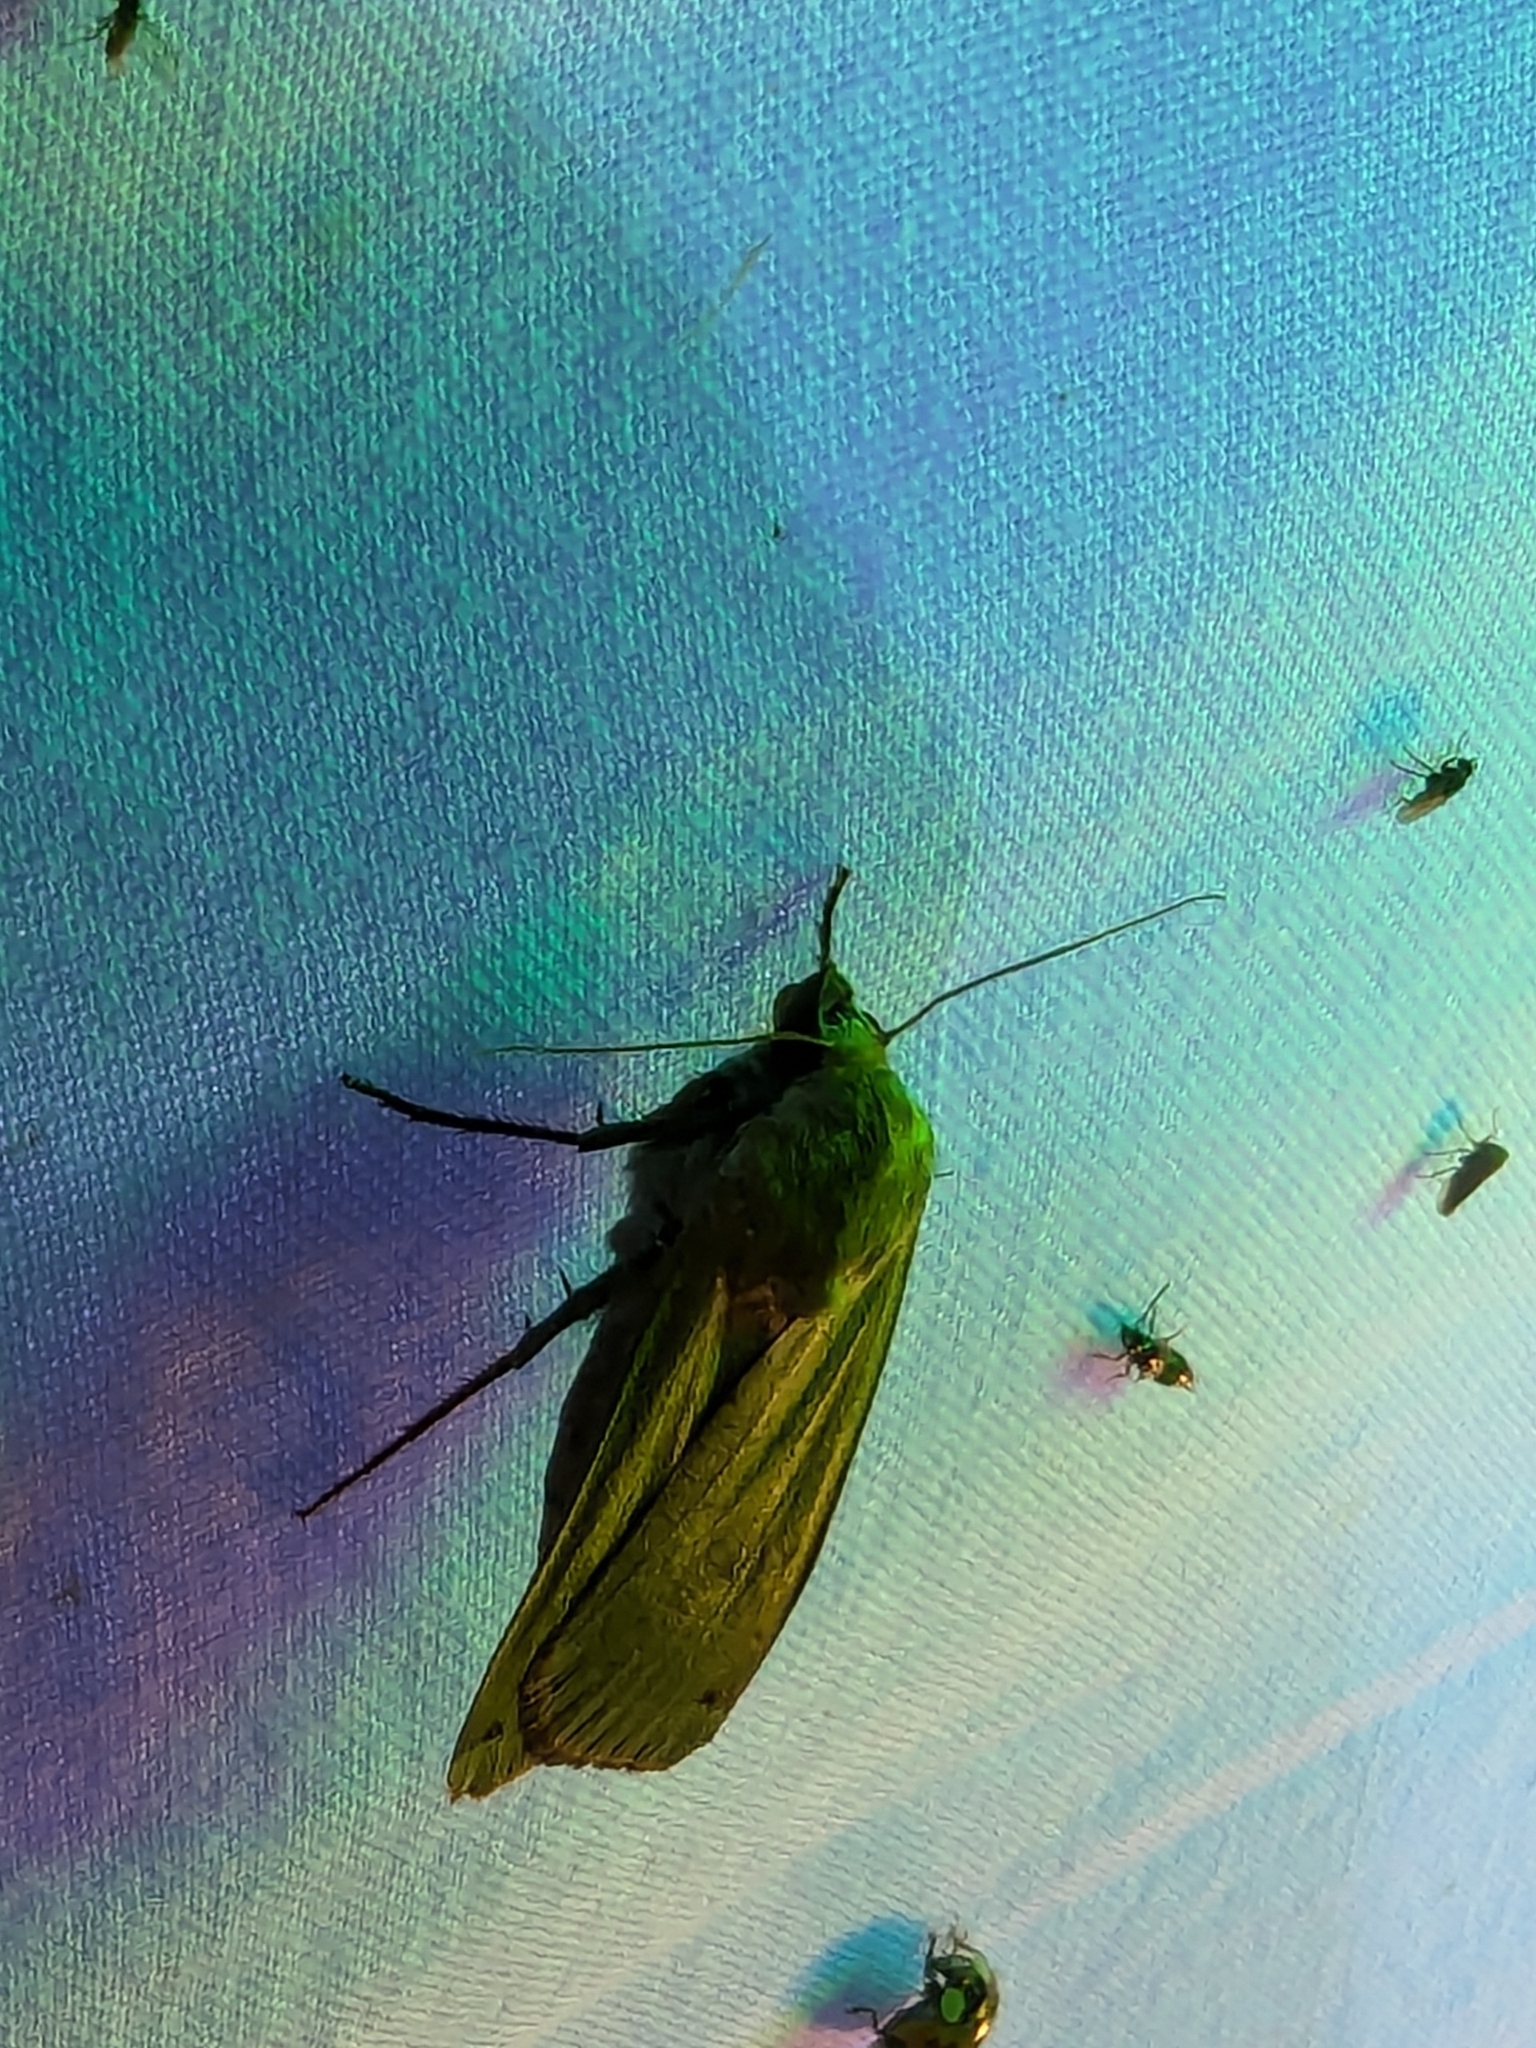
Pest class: cutworms